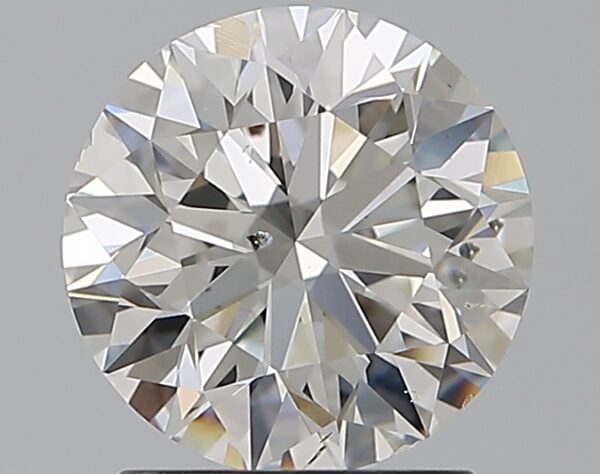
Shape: round
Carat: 1.5
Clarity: SI1
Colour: F
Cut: EX
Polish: EX
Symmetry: EX
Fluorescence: ST
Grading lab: GIA
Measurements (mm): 7.24 x 7.29 x 4.58